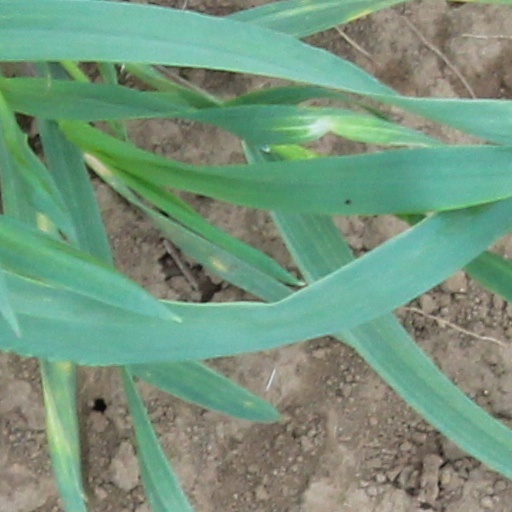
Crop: wheat